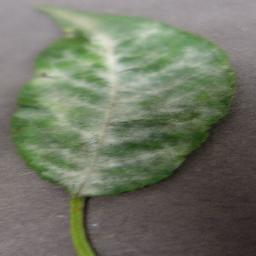
Label: Cherry___Powdery_mildew